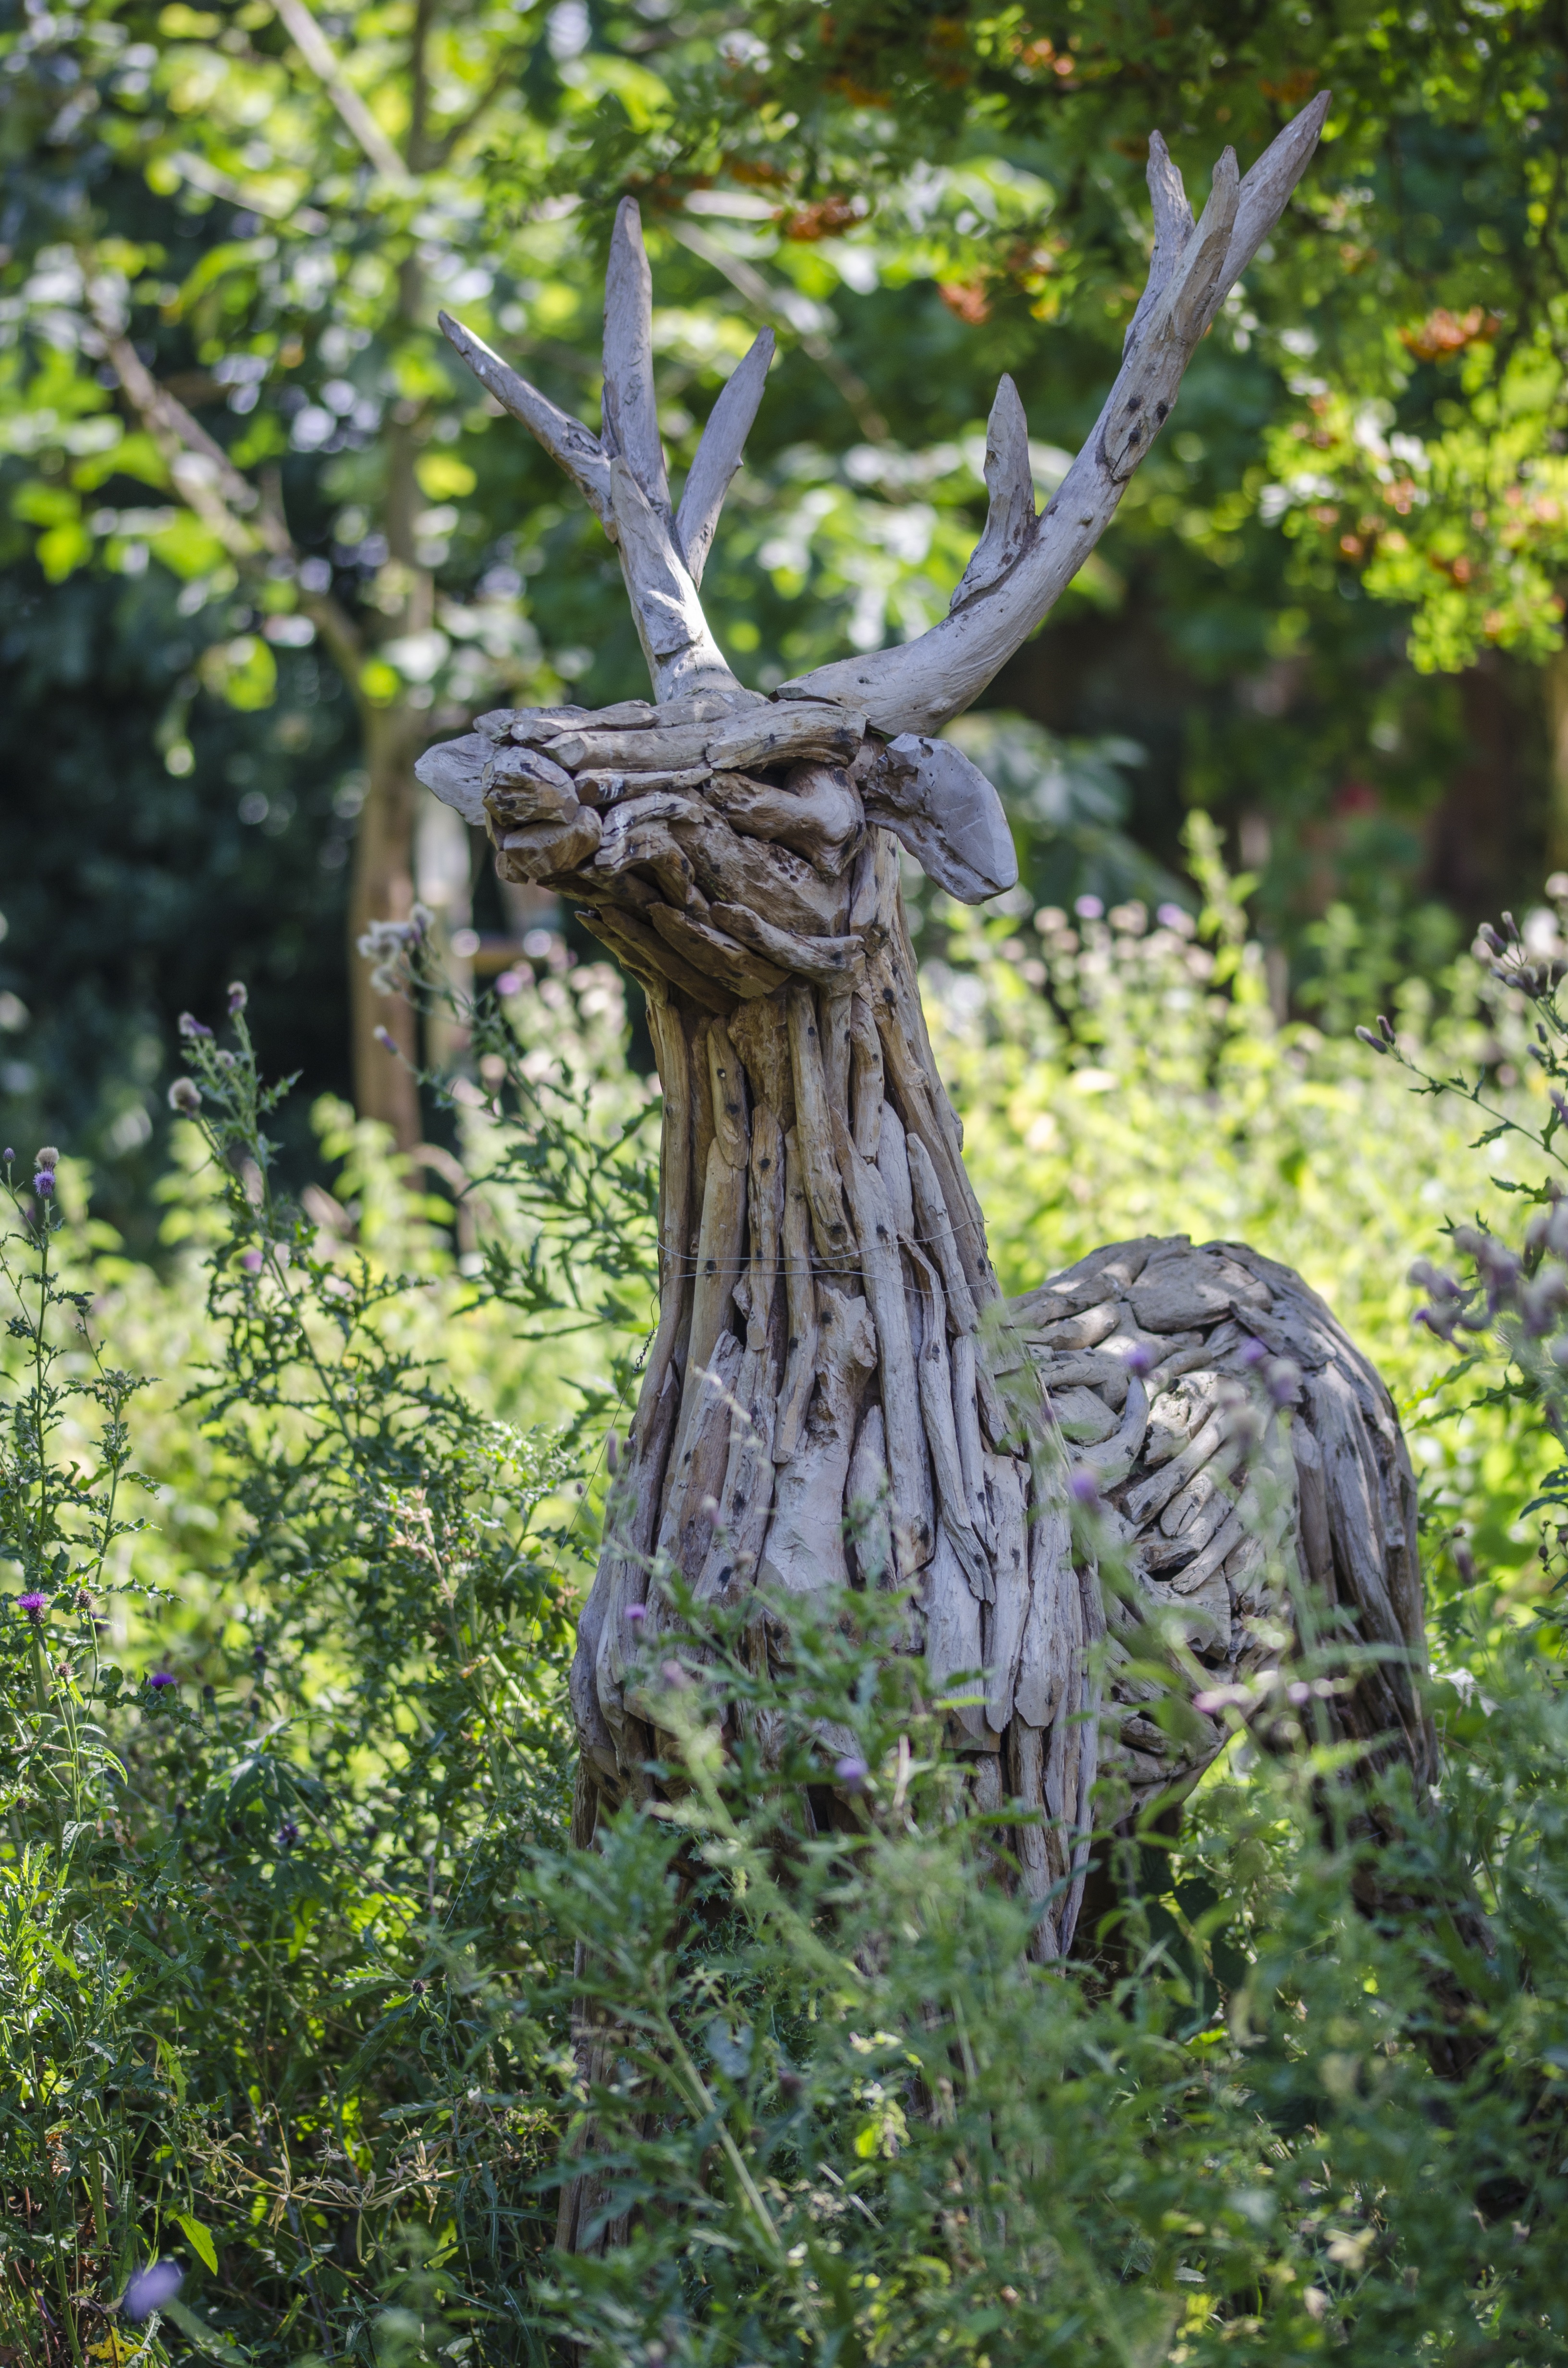
tree, branch, wood, vintage, texture, flower, old, animal, wildlife, wild, deer, statue, decoration, natural, brown, botany, flora, design, wooden, seasonal, timber, woodland